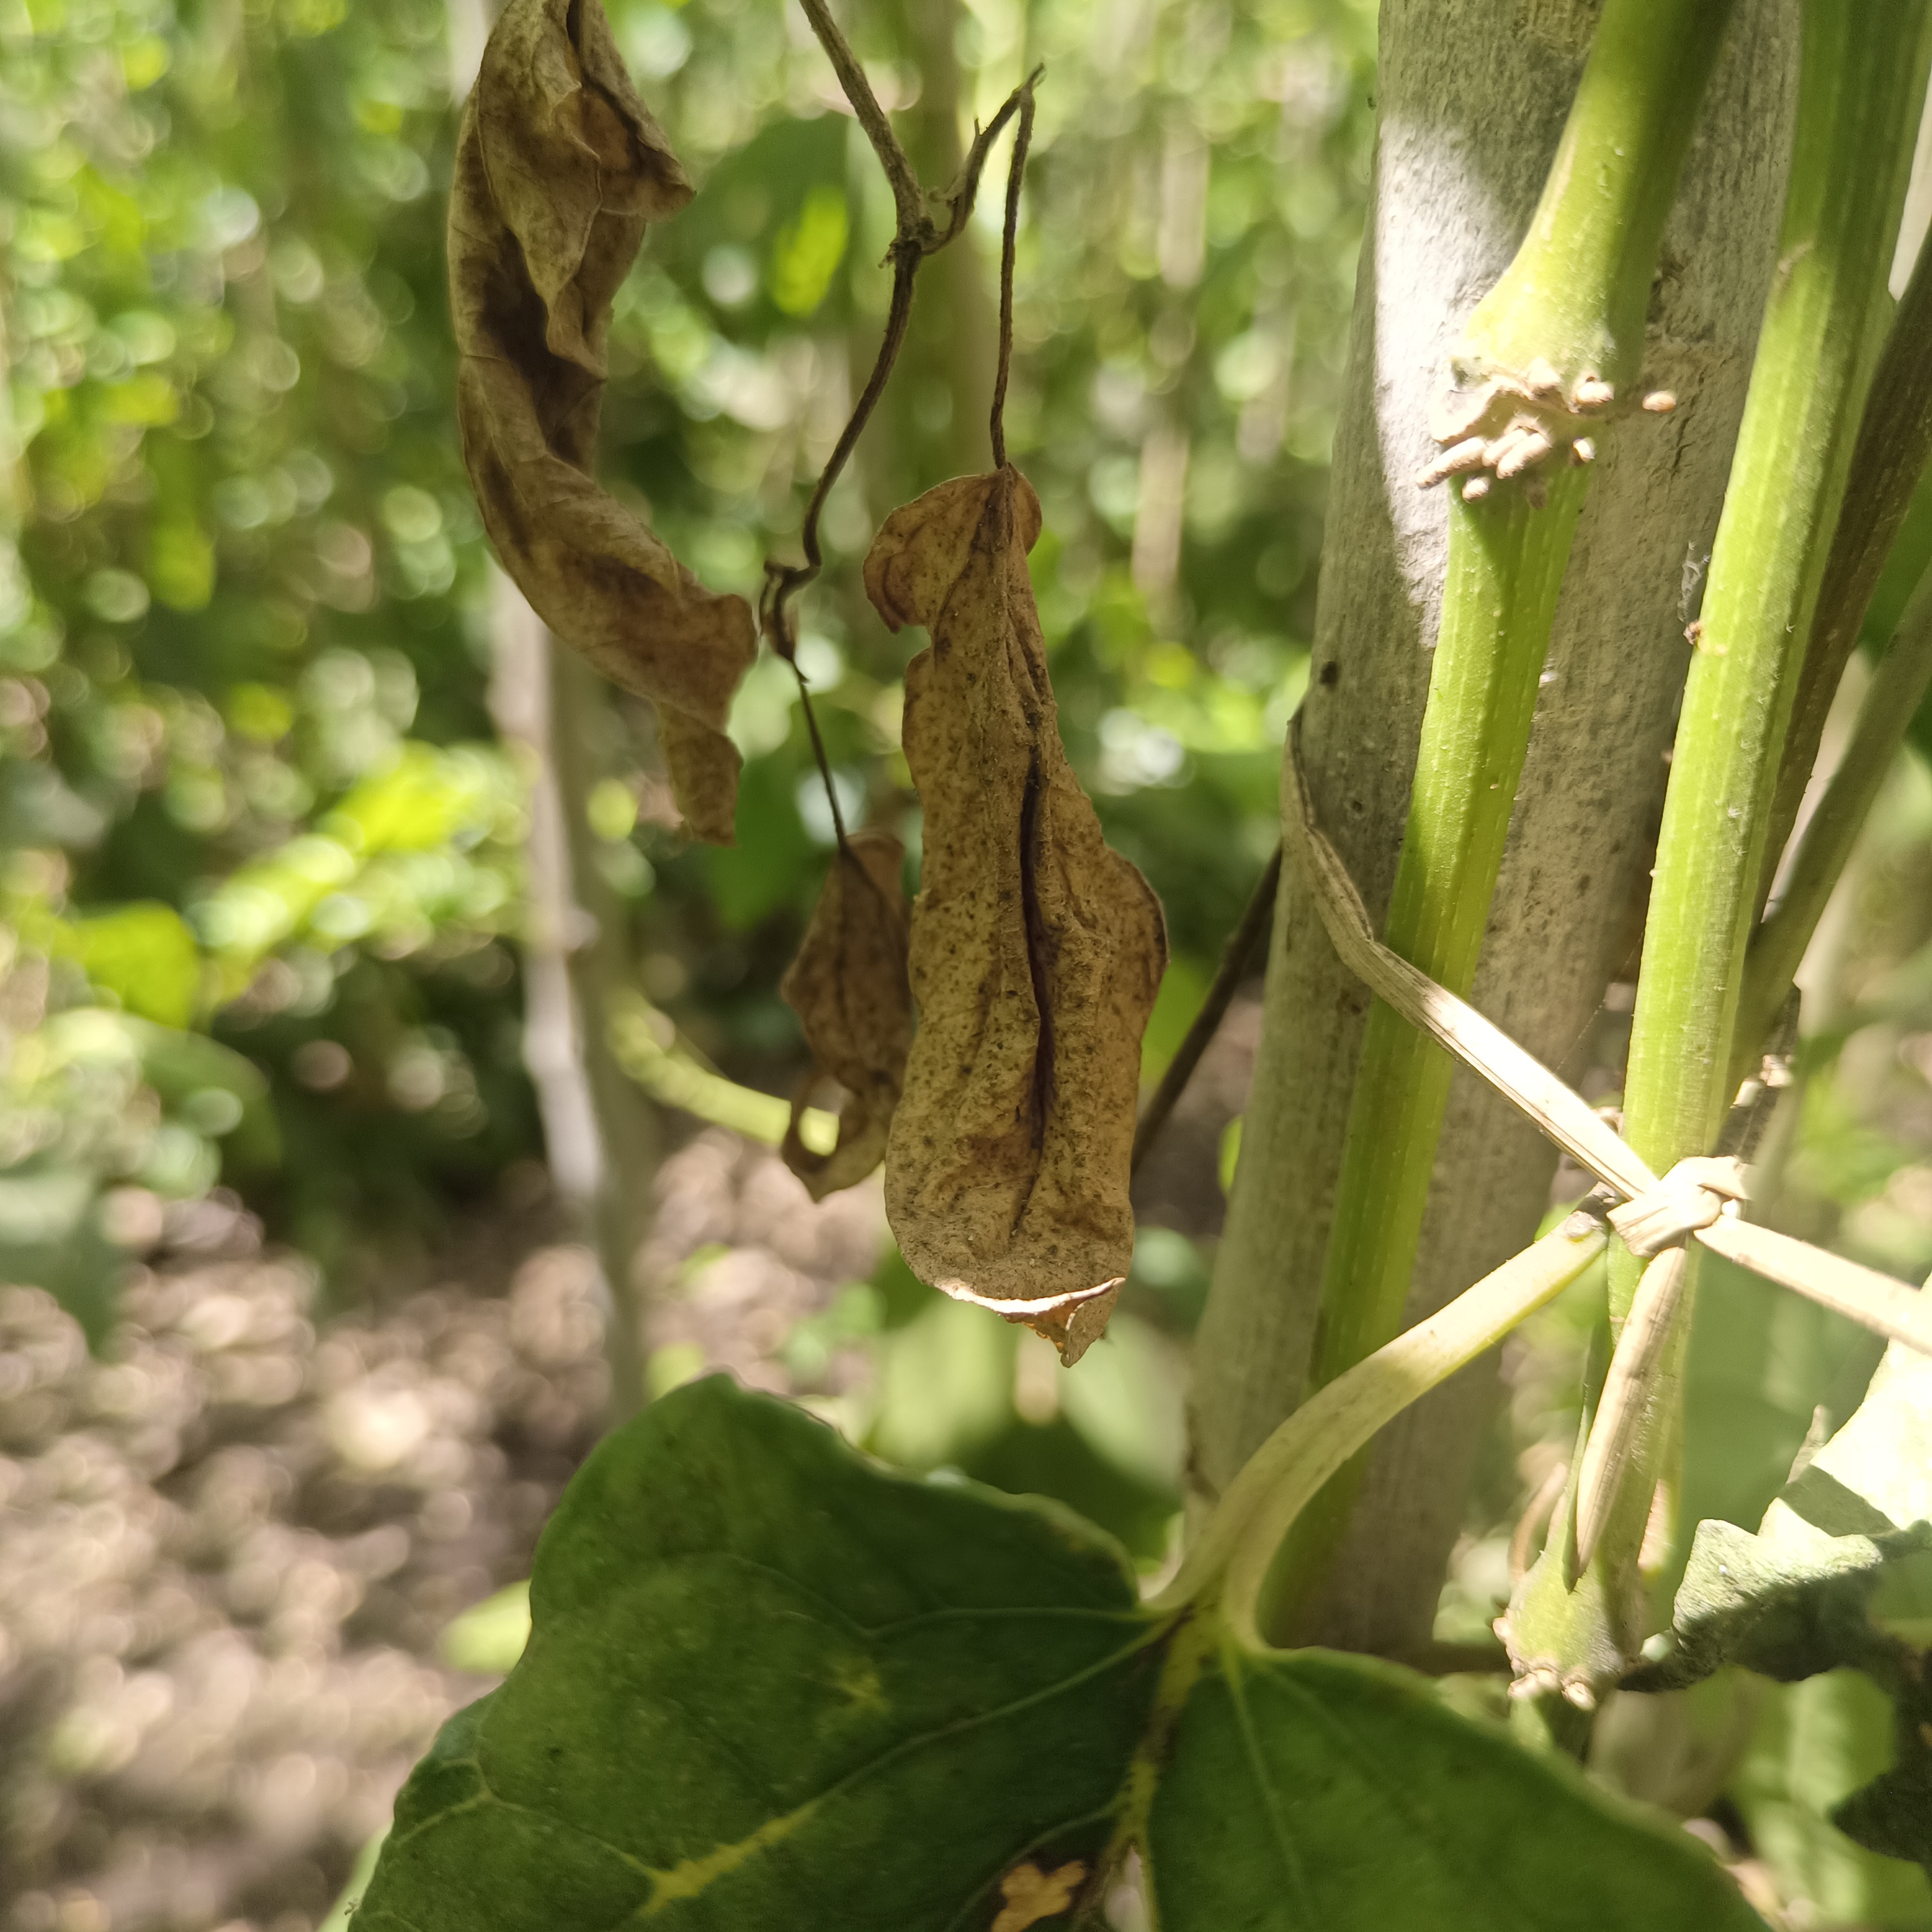
Label: Dried